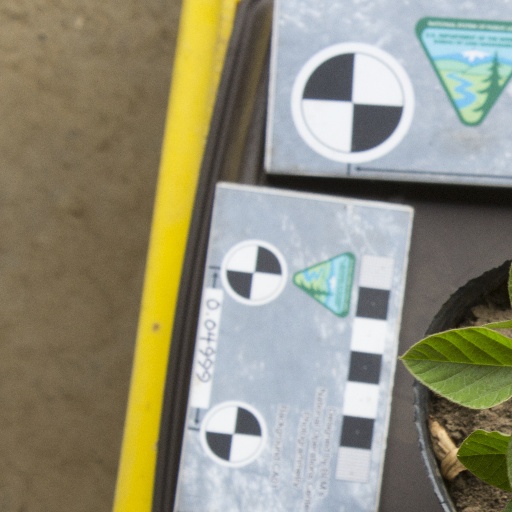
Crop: soybean